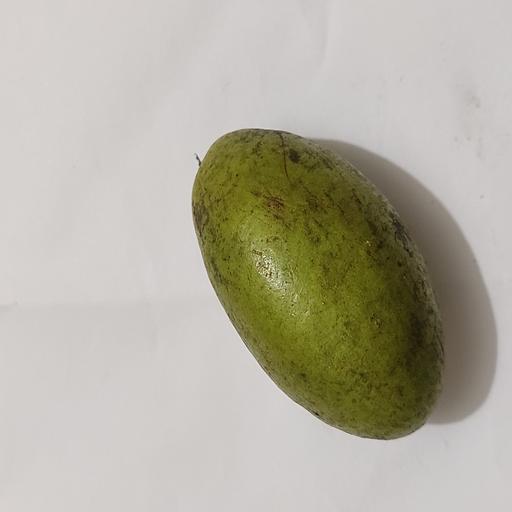
Crop type: Olive